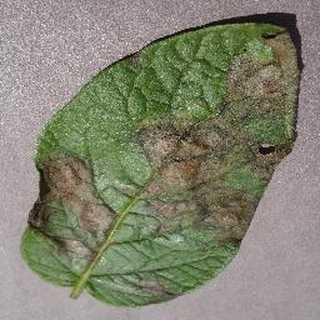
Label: potato_late_blight